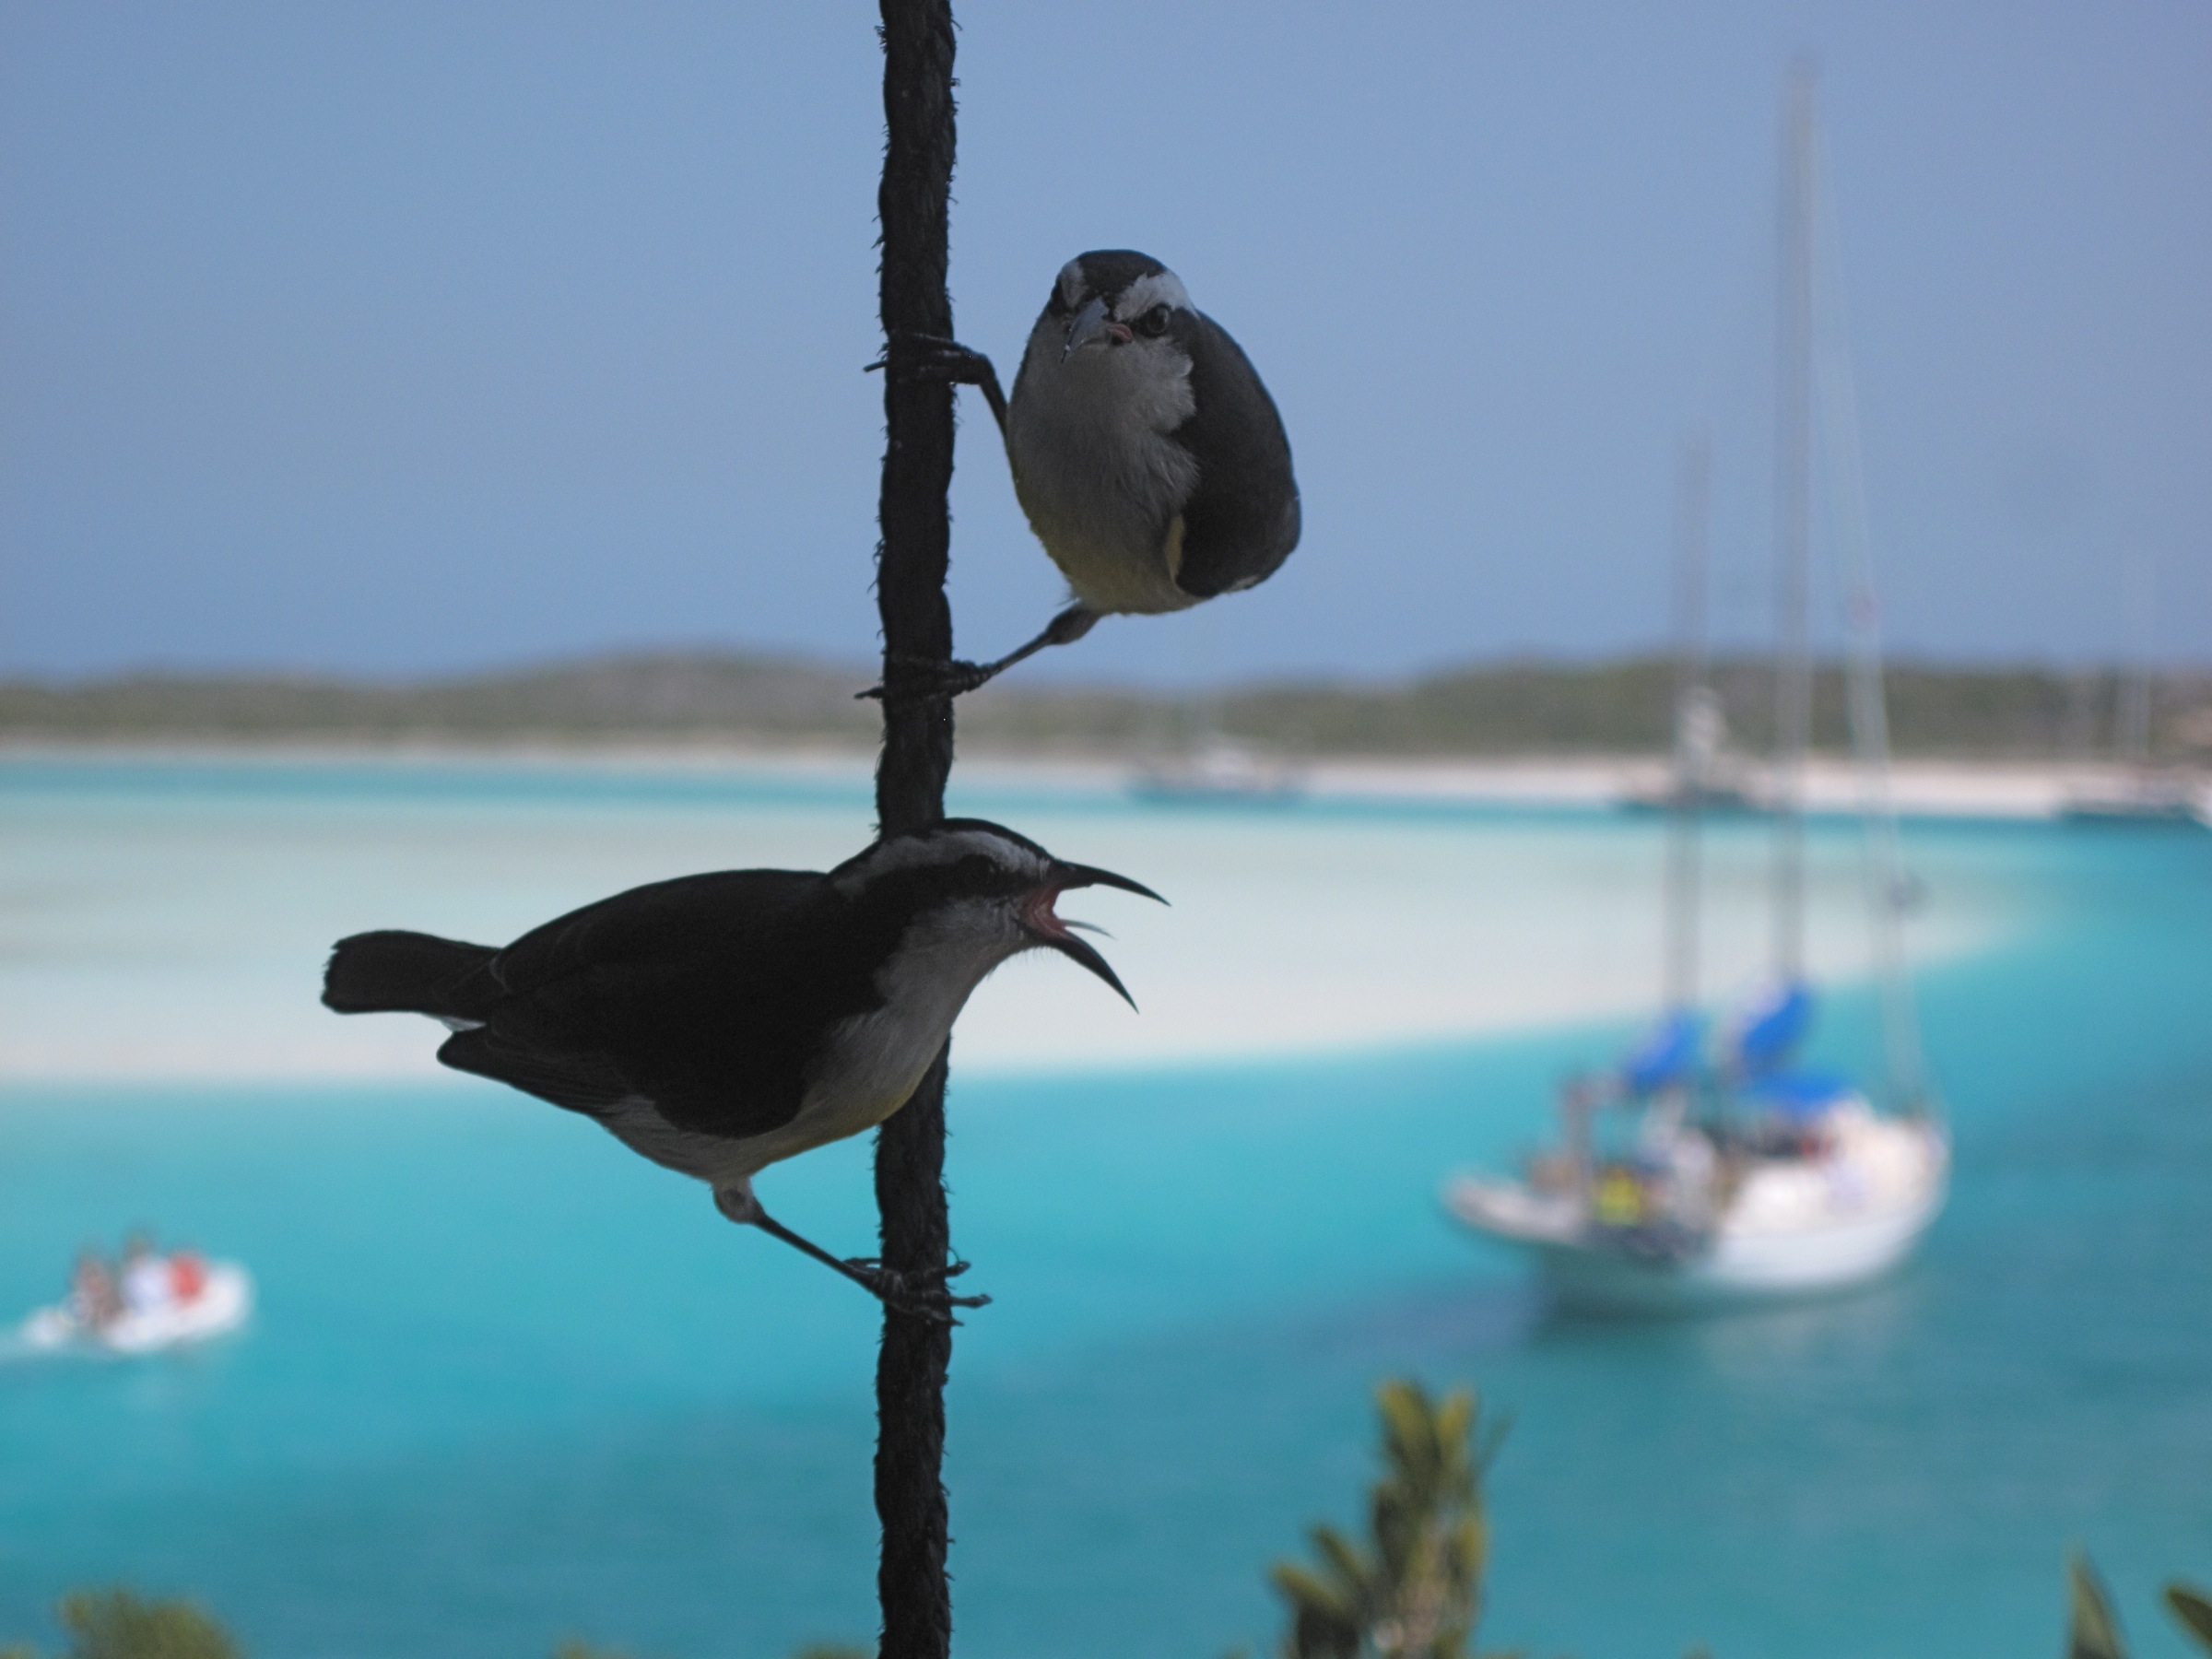
sea, bird, fauna, bahamas, vertebrate, perching bird